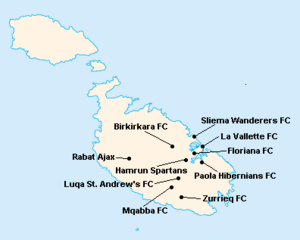
Répartition des clubs en Premier League Maltaise 1994-1995.
La saison 1993-1994 de Premier League Maltaise est la 79ᵉ édition de la première division maltaise.